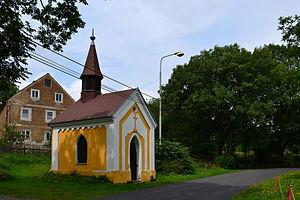
Domašín est une commune rurale du district de Chomutov, dans la région d'Ústí nad Labem, en Tchéquie. Sa population s'élevait à 183 habitants en 2018.